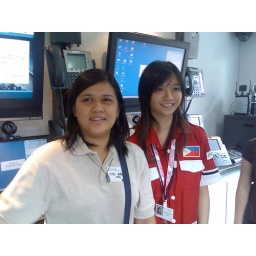
The cute one in red is one of the demo crew aboard the Cisco express truck